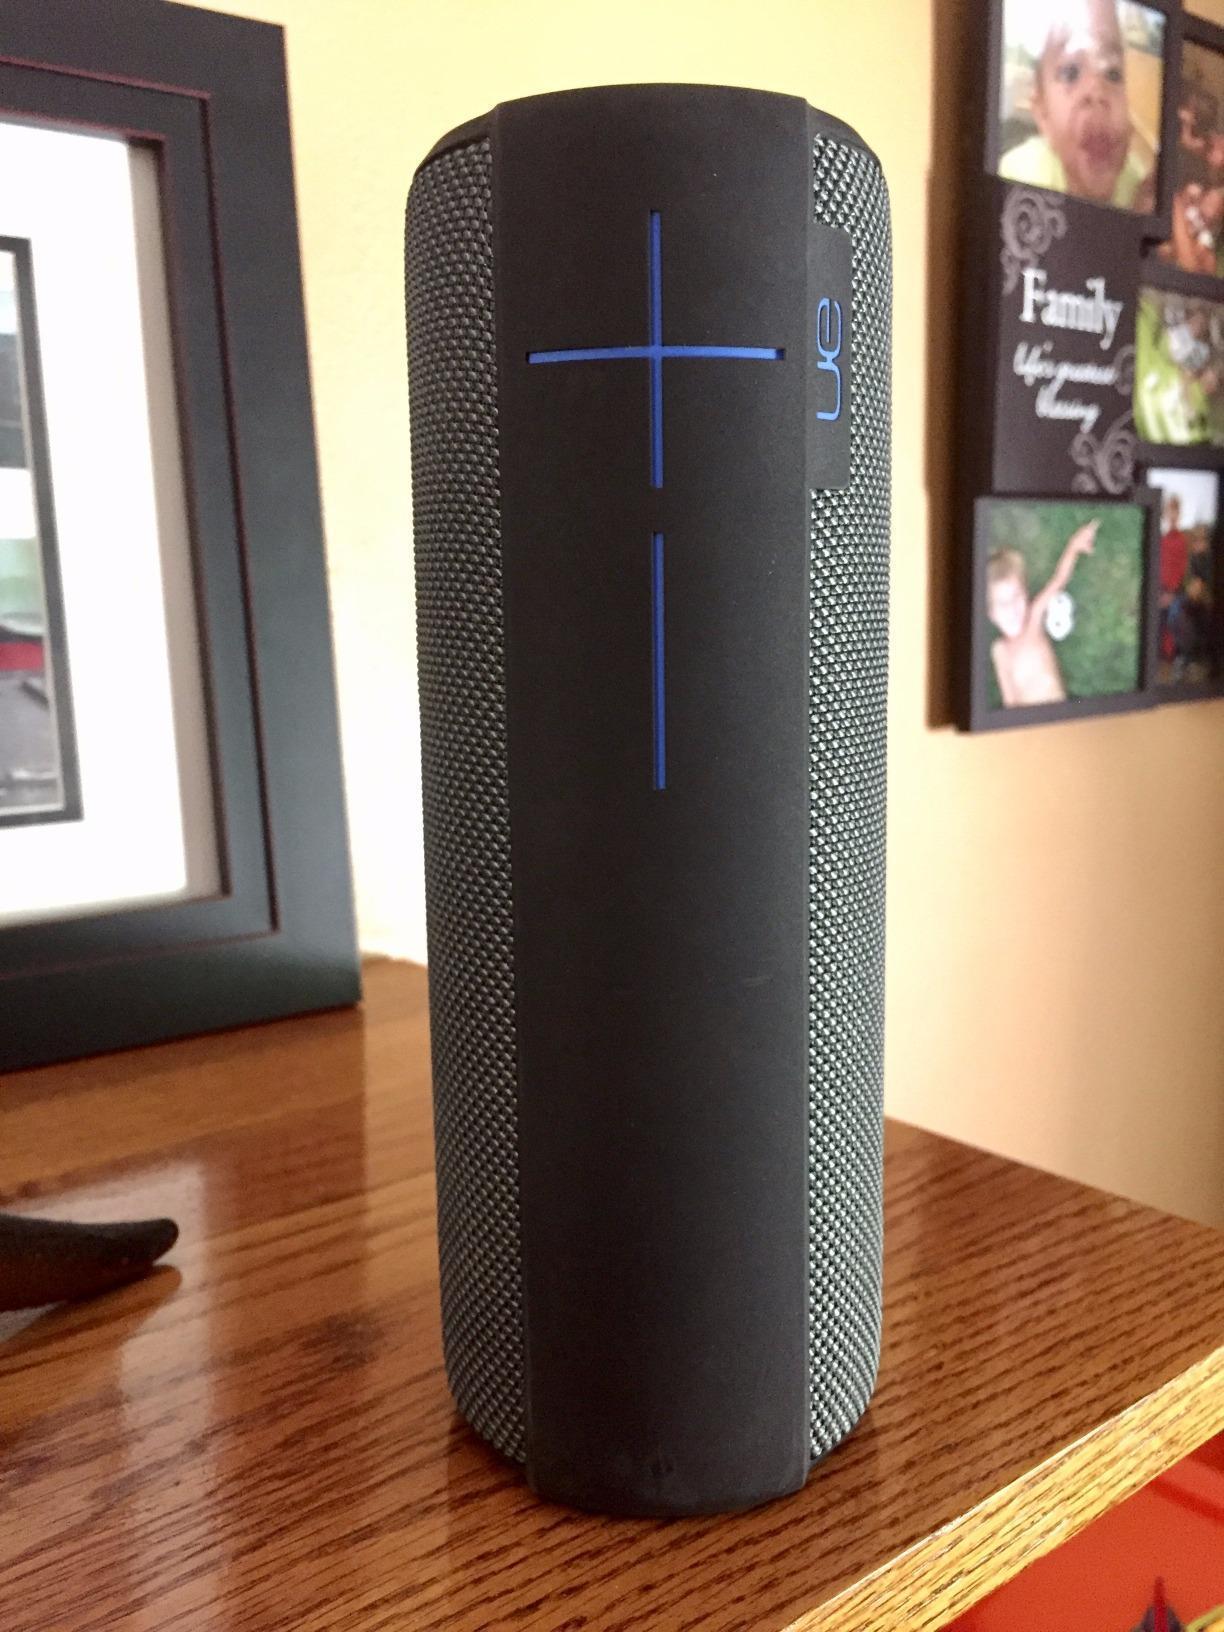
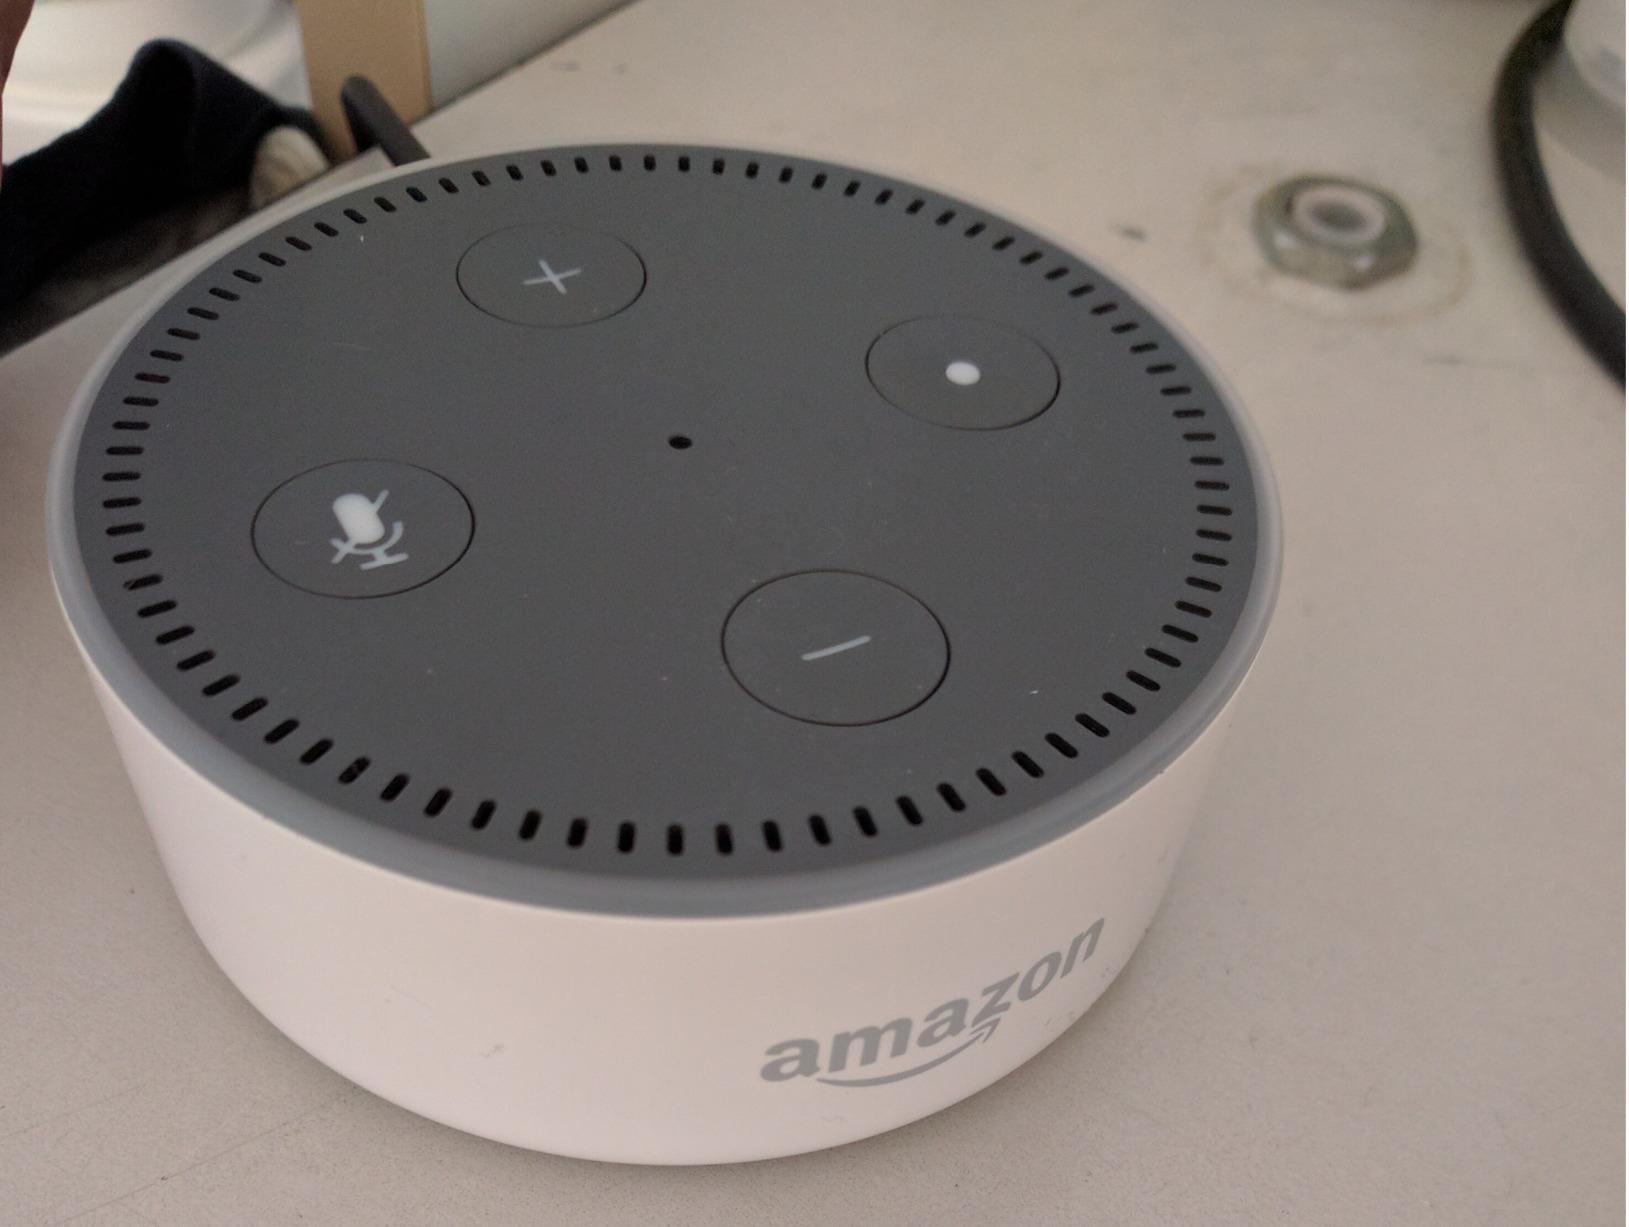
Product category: speaker
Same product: no